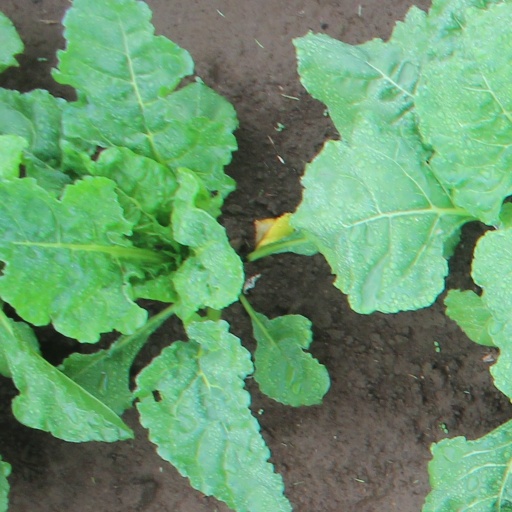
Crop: sugar beet